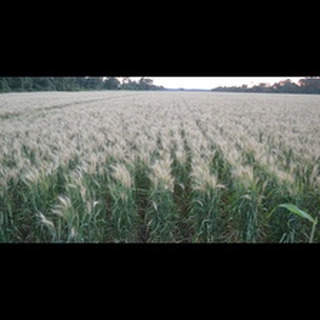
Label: wheat_blast